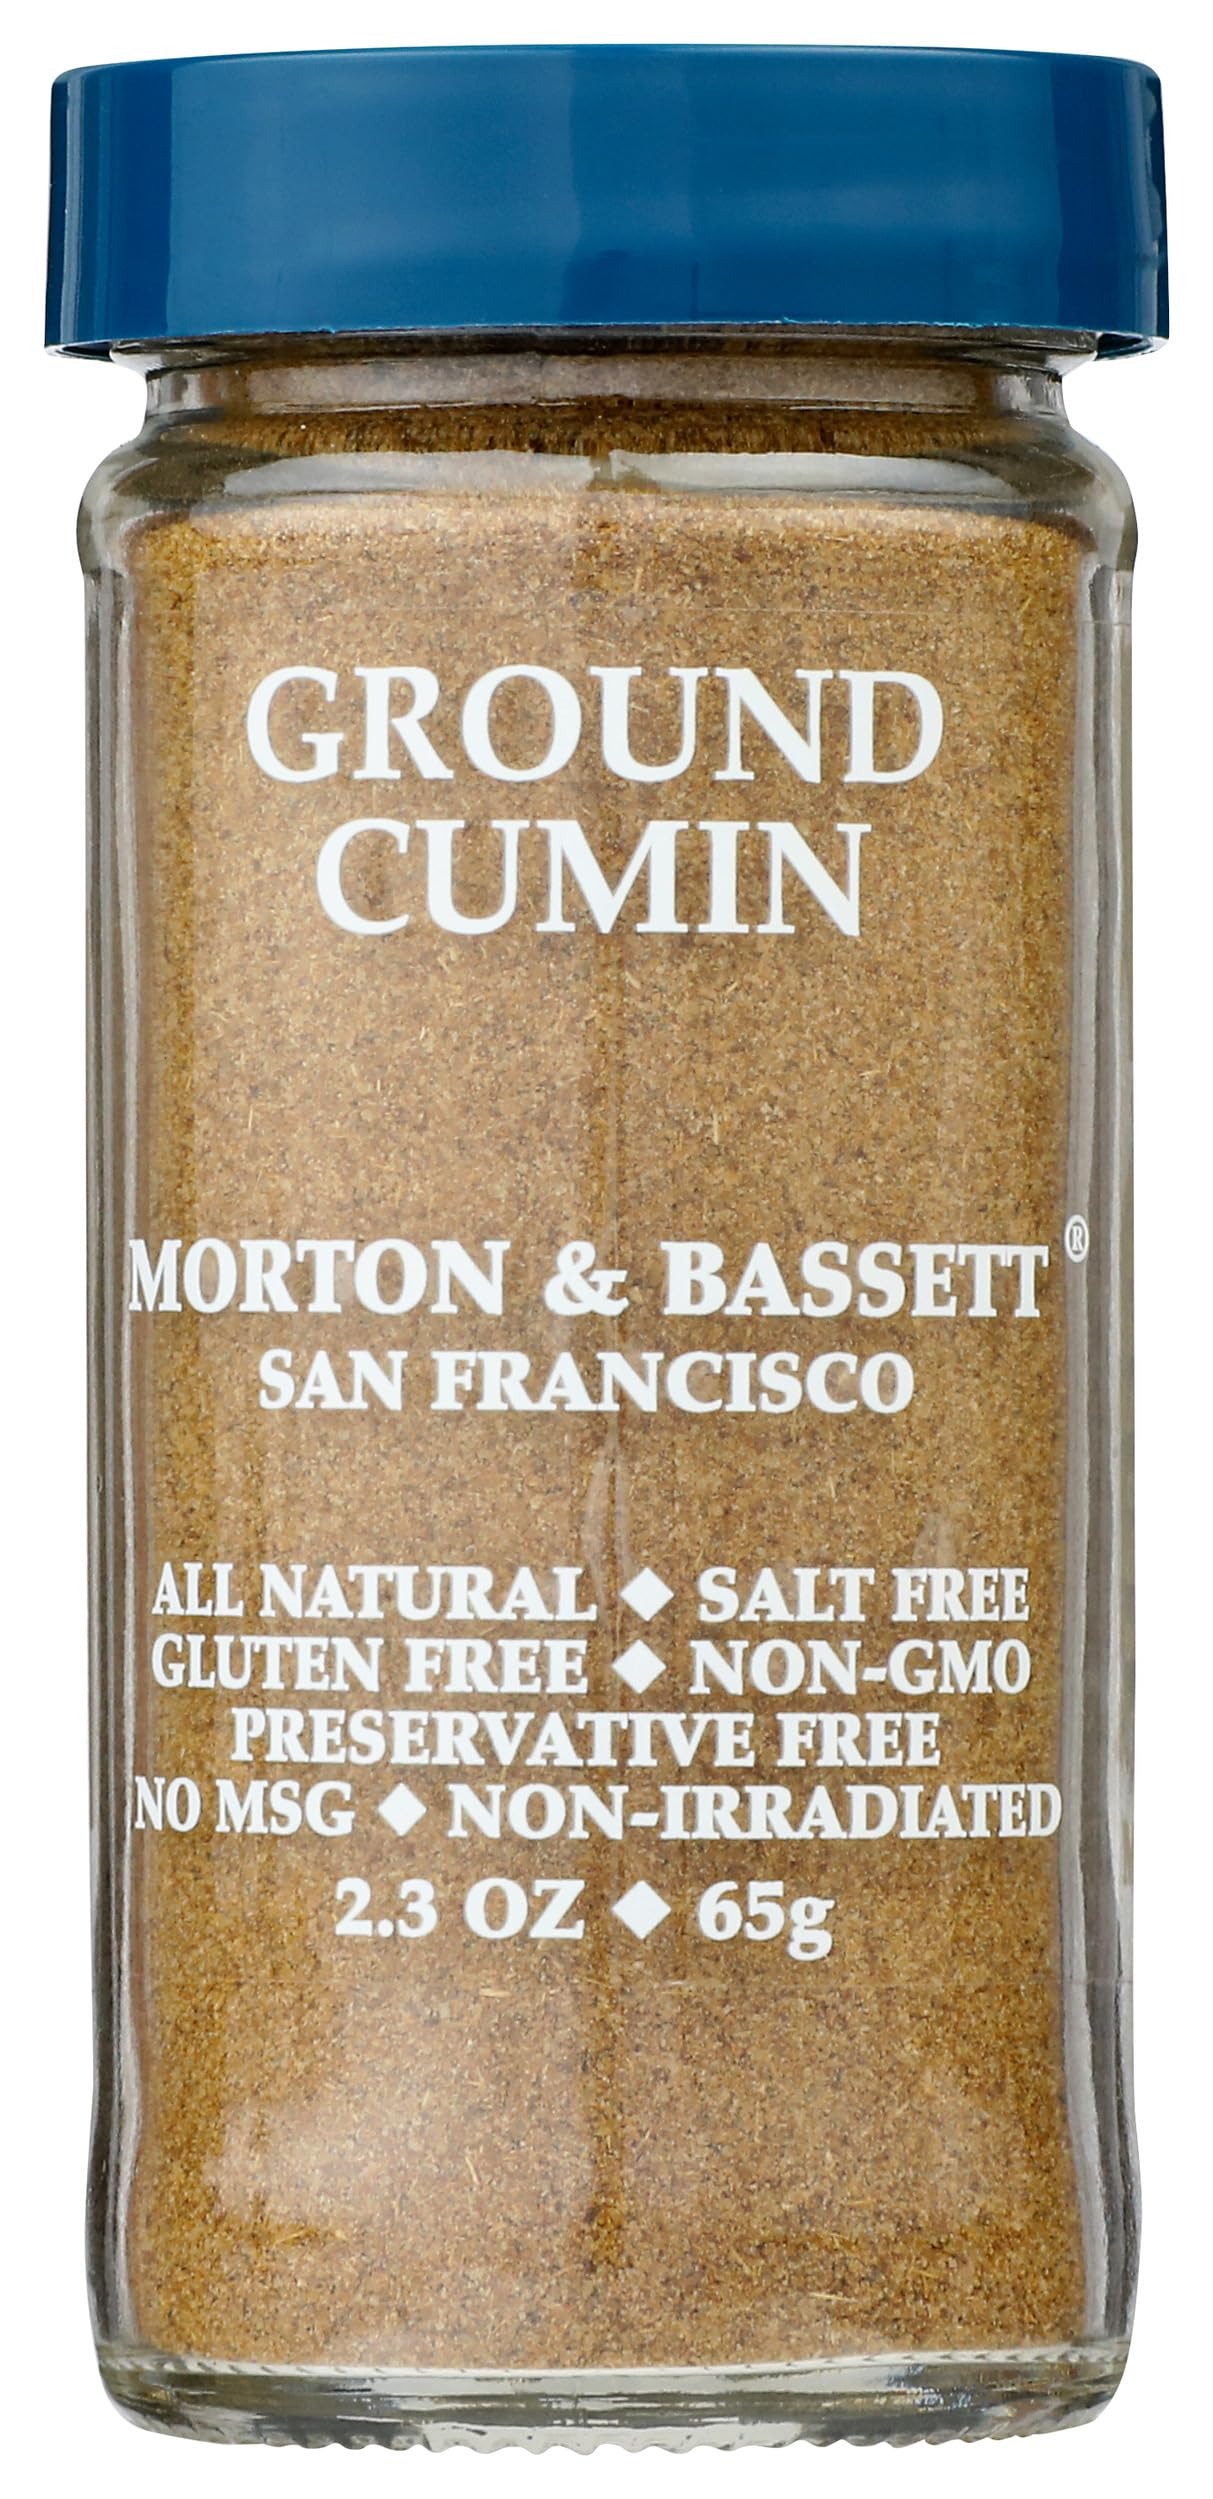
Item Name: Morton & Bassett Ground Cumin 2.3 Ounce Jar
Bullet Point 1: All Natural and Salt Free
Bullet Point 2: No MSG, No preservatives, and Non-Irradiated
Bullet Point 3: Adds Distintive Warm taste to Indian and Mexican cuisine
Bullet Point 4: Essential spice found in garam masala and Asian curry blends
Bullet Point 5: To Create a savory flavor in chili con carne, meat and vegetable dishes, add 1 to 2 teaspoons
Value: 2.3
Unit: Ounce

Price: 8.99